Somerset County, Pennsylvania

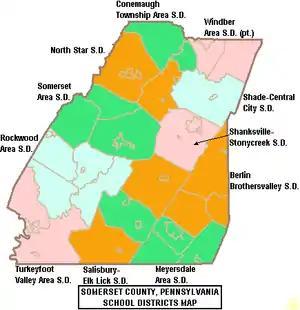
Map of Somerset County, Pennsylvania School Districts

The Mountain Playhouse in Jennerstown, Pennsylvania, was one of the nation's first "summer-stock" theaters. The Mountain Playhouse has maintained a full schedule of live theater productions nightly from May through October each year for the last sixty years.